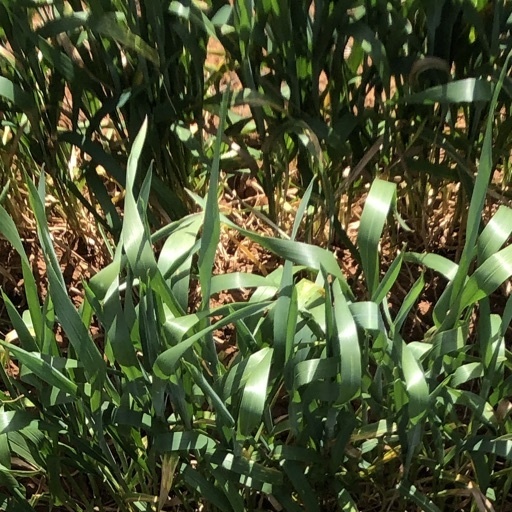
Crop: wheat